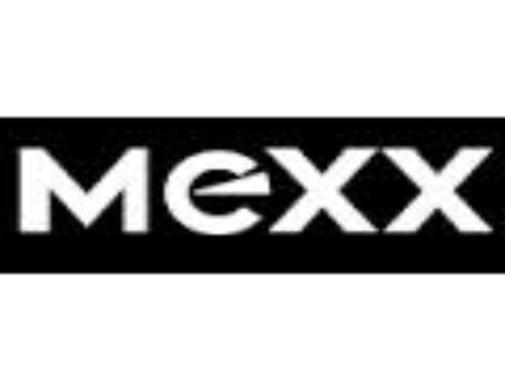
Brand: mexx
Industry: Clothes